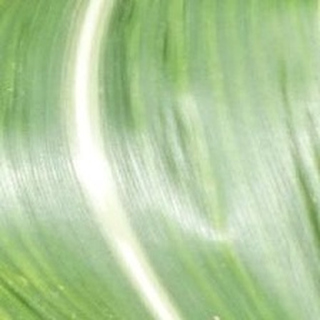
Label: healthy_corn